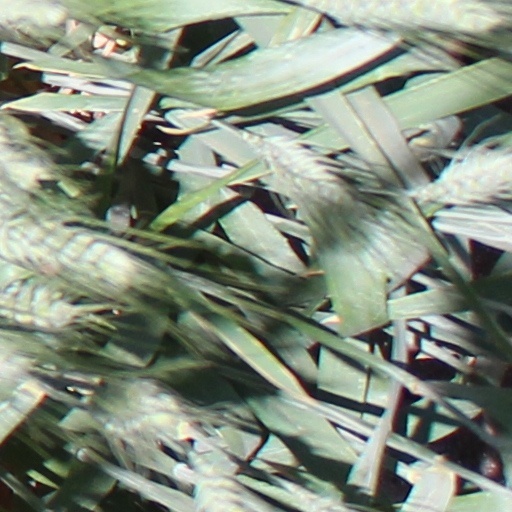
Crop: wheat